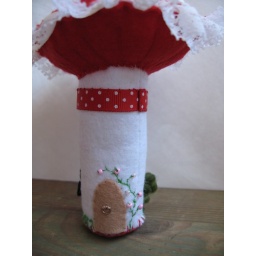
The front door with roses growing over it and the little golden knocker.